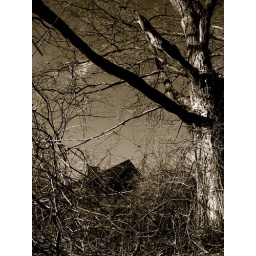
Maybe that title is a little over dramatic. Anyway, the roof of an abandoned house peeking through wintery trees.